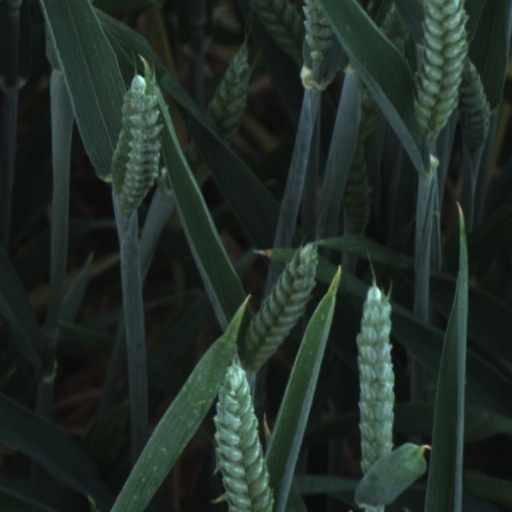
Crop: wheat